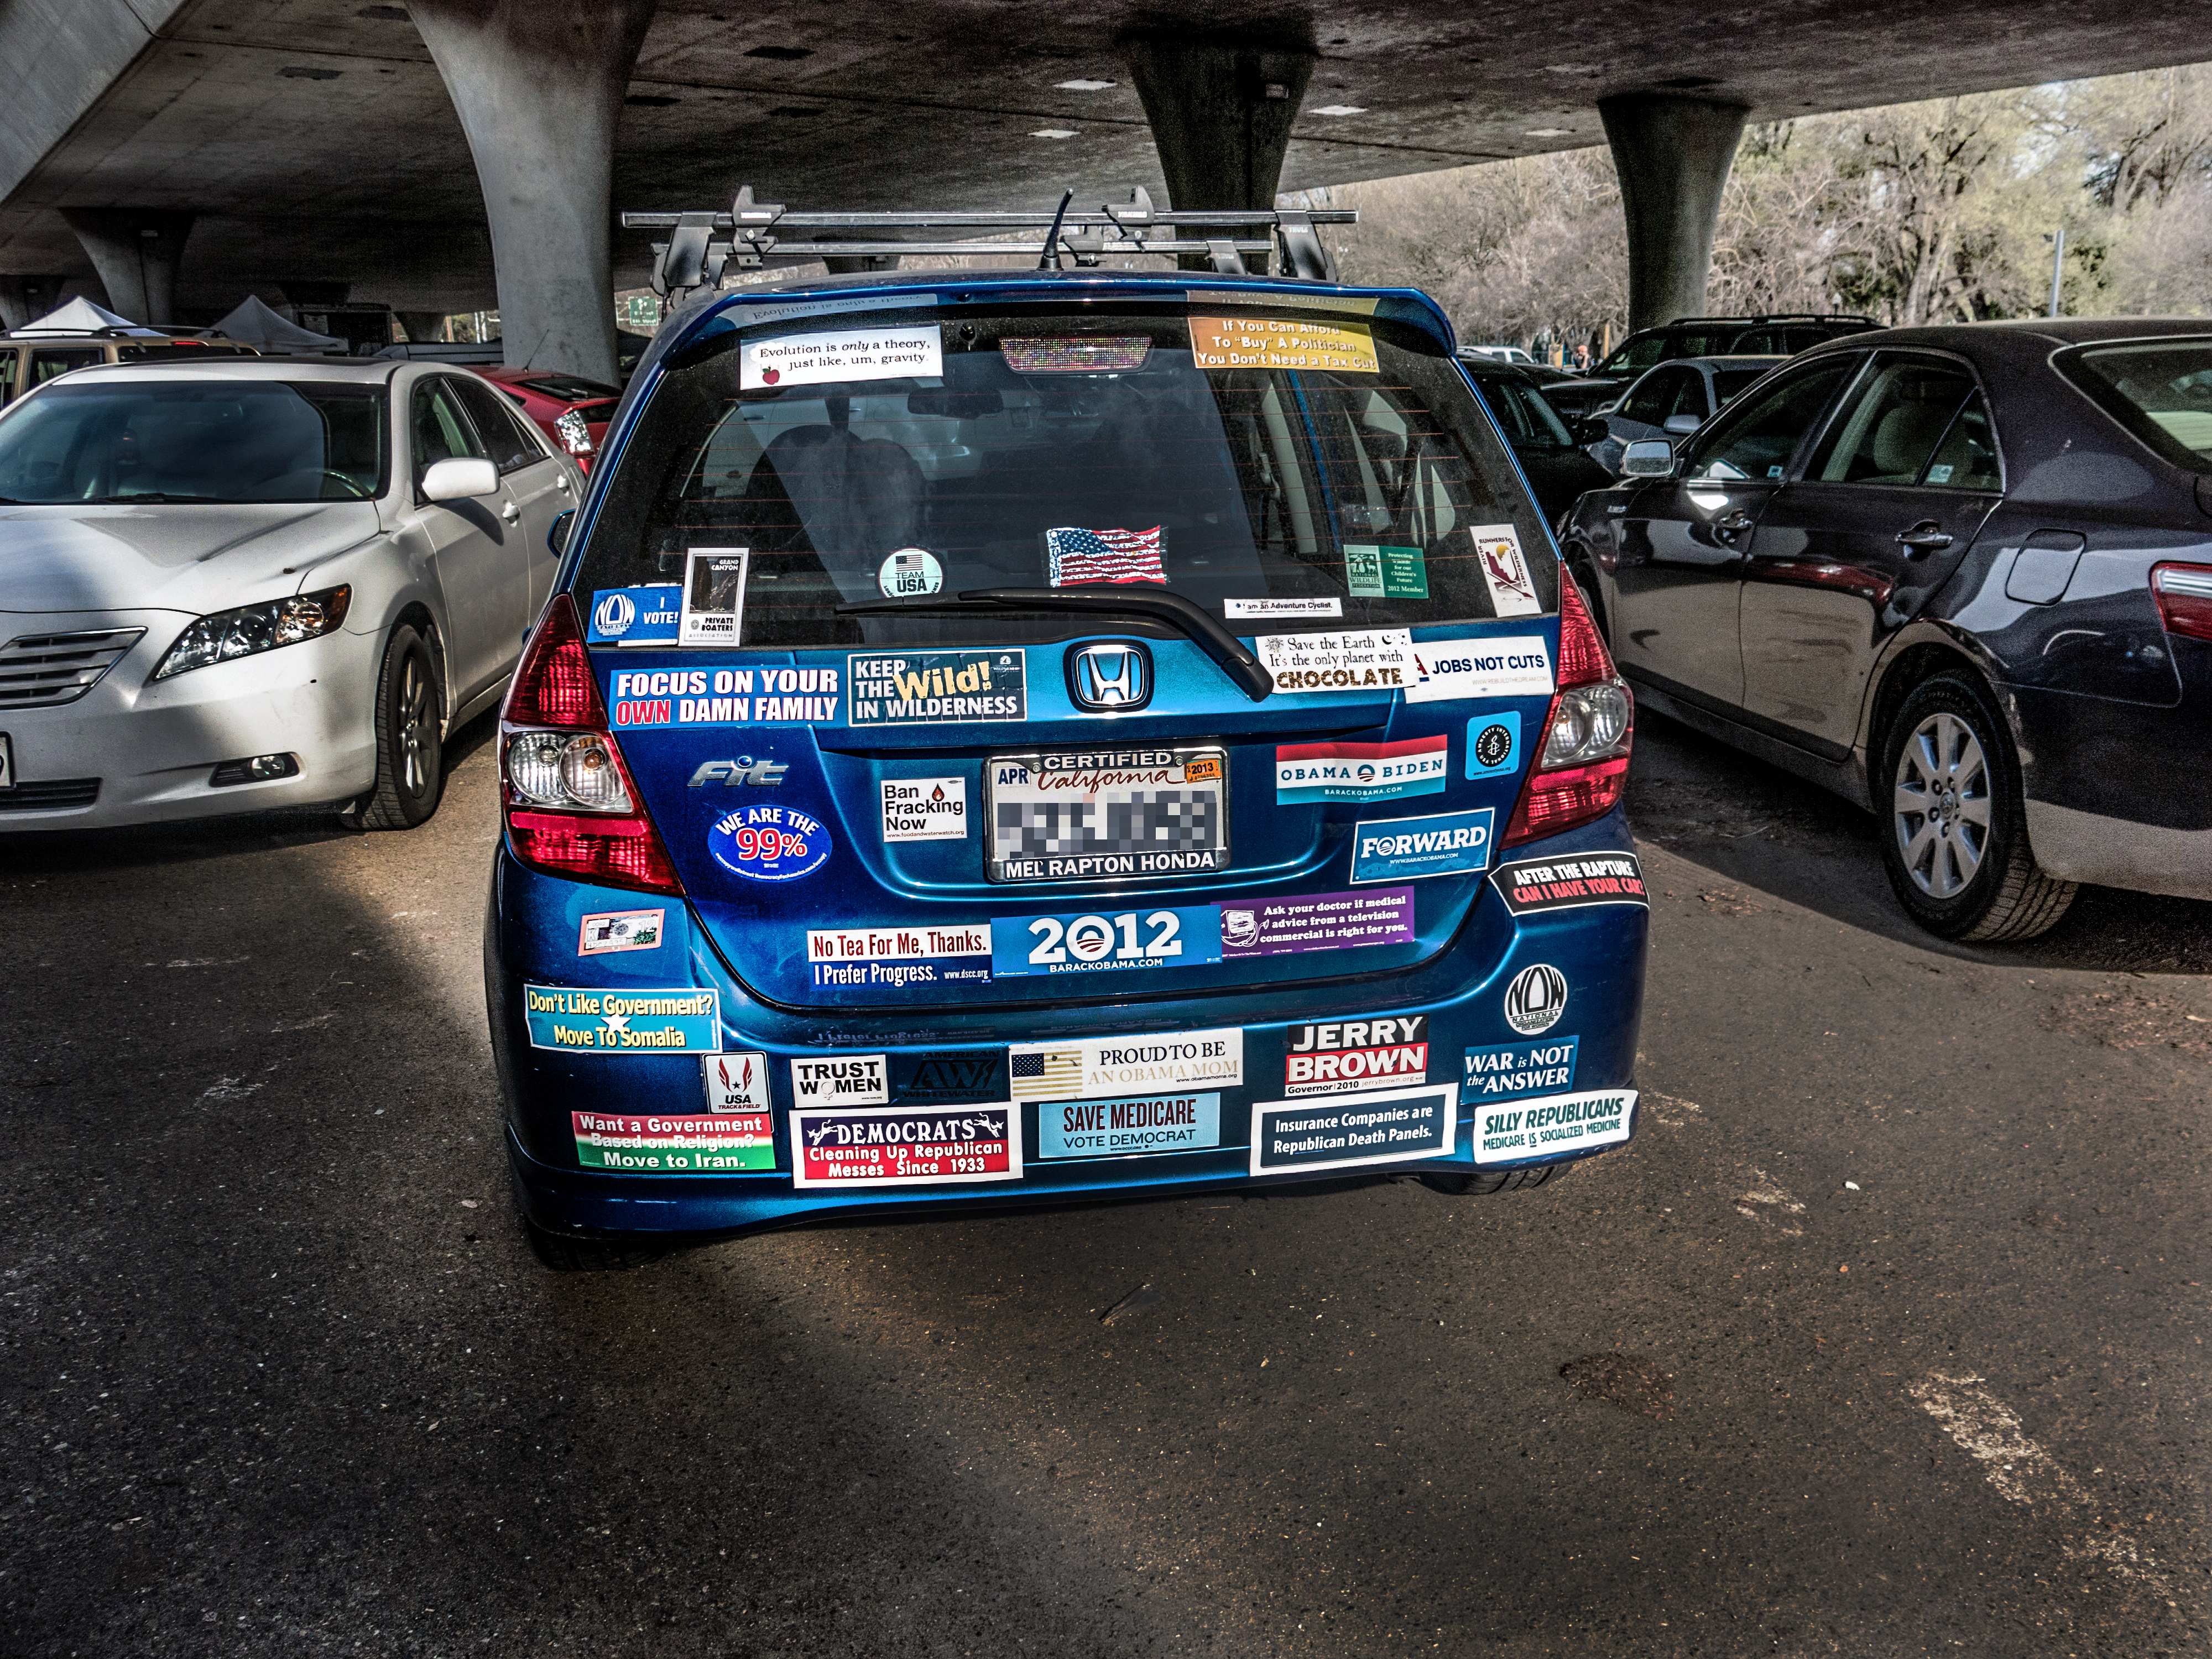
car, vehicle, bumper, race car, sports, racing, motorsport, bumpersticker, city car, touring car, auto racing, automobile make, automotive exterior, stock car racing, rallycross, rallying, world rally championship, world rally car